Johnny Issaluk

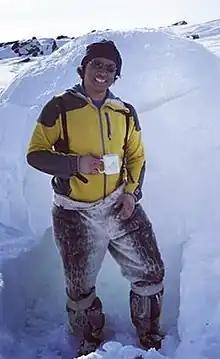

Johnny Nurraq Seotaituq Issaluk (born August 1, 1973) is an Inuk actor, athlete, and cultural educator from Nunavut. He is best known for his roles in AMC's "The Terror" (produced by Ridley Scott), the film "Indian Horse" (produced by Clint Eastwood), and in the BBC program "The Misadventures of Romesh Ranganathan". In May 2019 he was named Royal Canadian Geographical Society's Explorer-in-Residence.